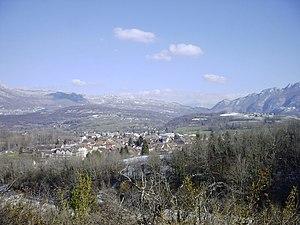
Yenne vu depuis Notre-Dame de la Montagne. Auteur: Jean-Marc Watier.(Yvounet)